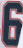
Number: 6